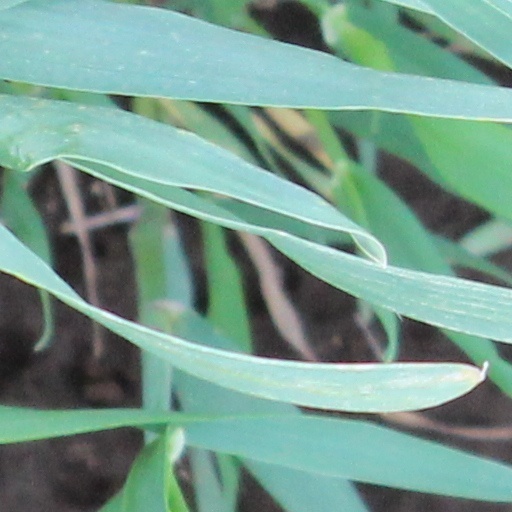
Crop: wheat